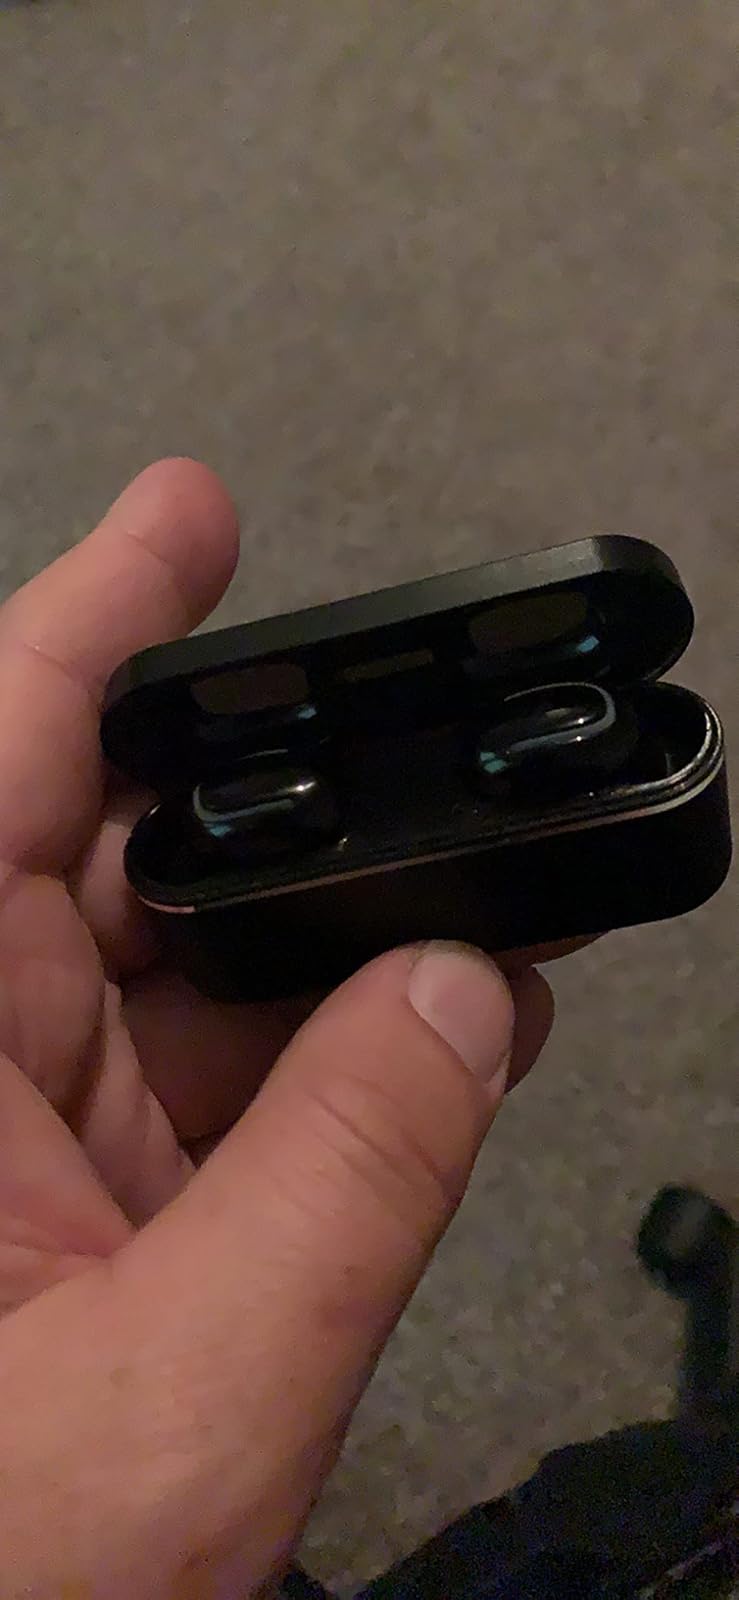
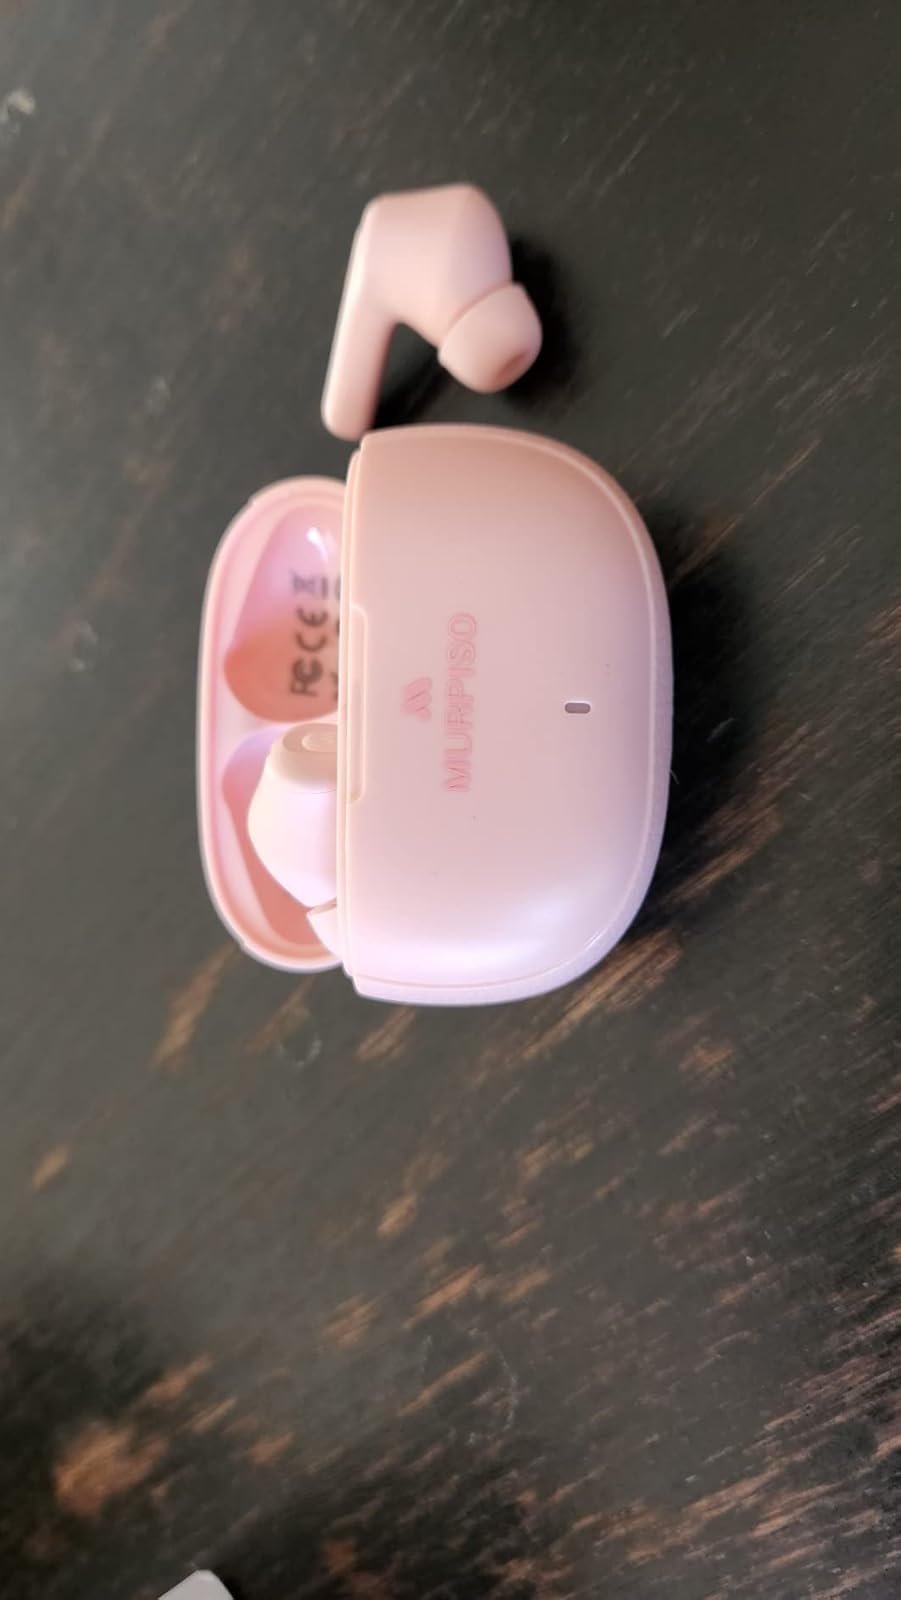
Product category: earbuds
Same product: no